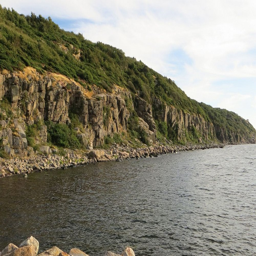
the sea cliffs of person , kb